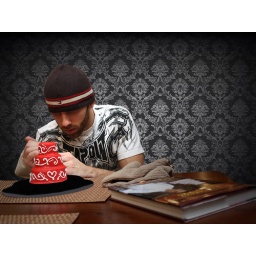
12.08.10. I just think it's cute that Chris makes beautiful cakes while dressed in Tapout shirts and in his beanie.